Richard Cameron (Covenanter)

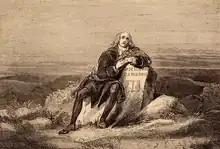
Peden at Richard Cameron's grave. Alexander Peden is reported to have said "Oh to be wi thee, Ritchie!" at the grave of Cameron's decapitated body. Several poems have been written about Cameron.

On 22 June 1680 Cameron, accompanied by 20 followers, including David Hackston, wanted for his part in the murder of Archbishop Sharp, rode into the town of Sanquhar in Nithsdale. After singing a psalm at the cross, Michael Cameron read aloud the Sanquhar Declaration, calling for war against Charles II, denounced as a ""tyrant"", and the exclusion of his openly Roman Catholic brother James from the succession. The Privy Council's response on 30 June condemned the ""execrable paper"" as tantamount to a declaration of war and declared the participants ""open and notorious traitors and rebels"". Cameron had a price of 5,000 merks placed on his head, while 3,000 merks were offered for three other identified ring-leaders of the group, including Cargill (who, because of personal reservations, had not in fact been present at Sanquar) and 1,000 merks for each for the others.